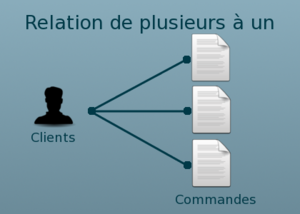
En gestion de base de données, une association plusieurs-à-un détermine que plusieurs enregistrements de la table principale sont en relation avec une seule valeur de la table secondaire.